Amphicyclotulus amethystinus

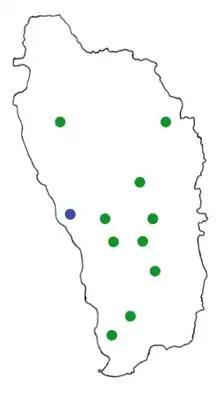
Distribution of "Amphicyclotulus amethystinus" (green dots) and "Amphicyclotulus dominicensis" (one blue dot) in Dominica.

This species is endemic to in Dominica.